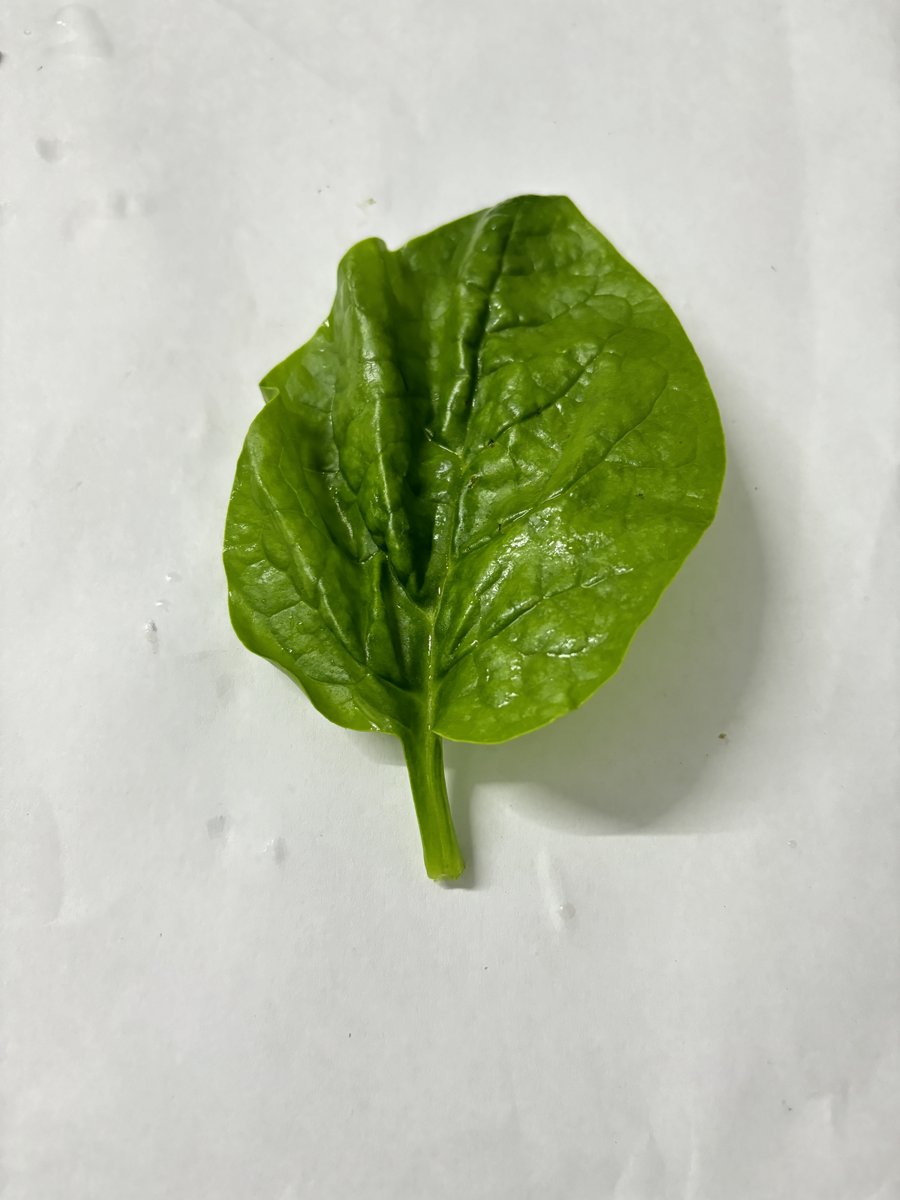
Label: Healthy-Leaf